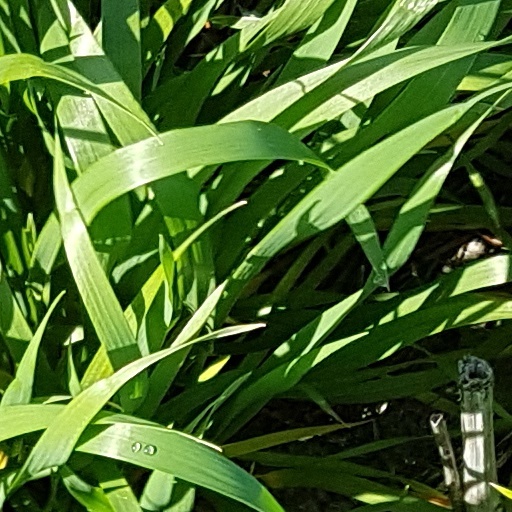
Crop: wheat